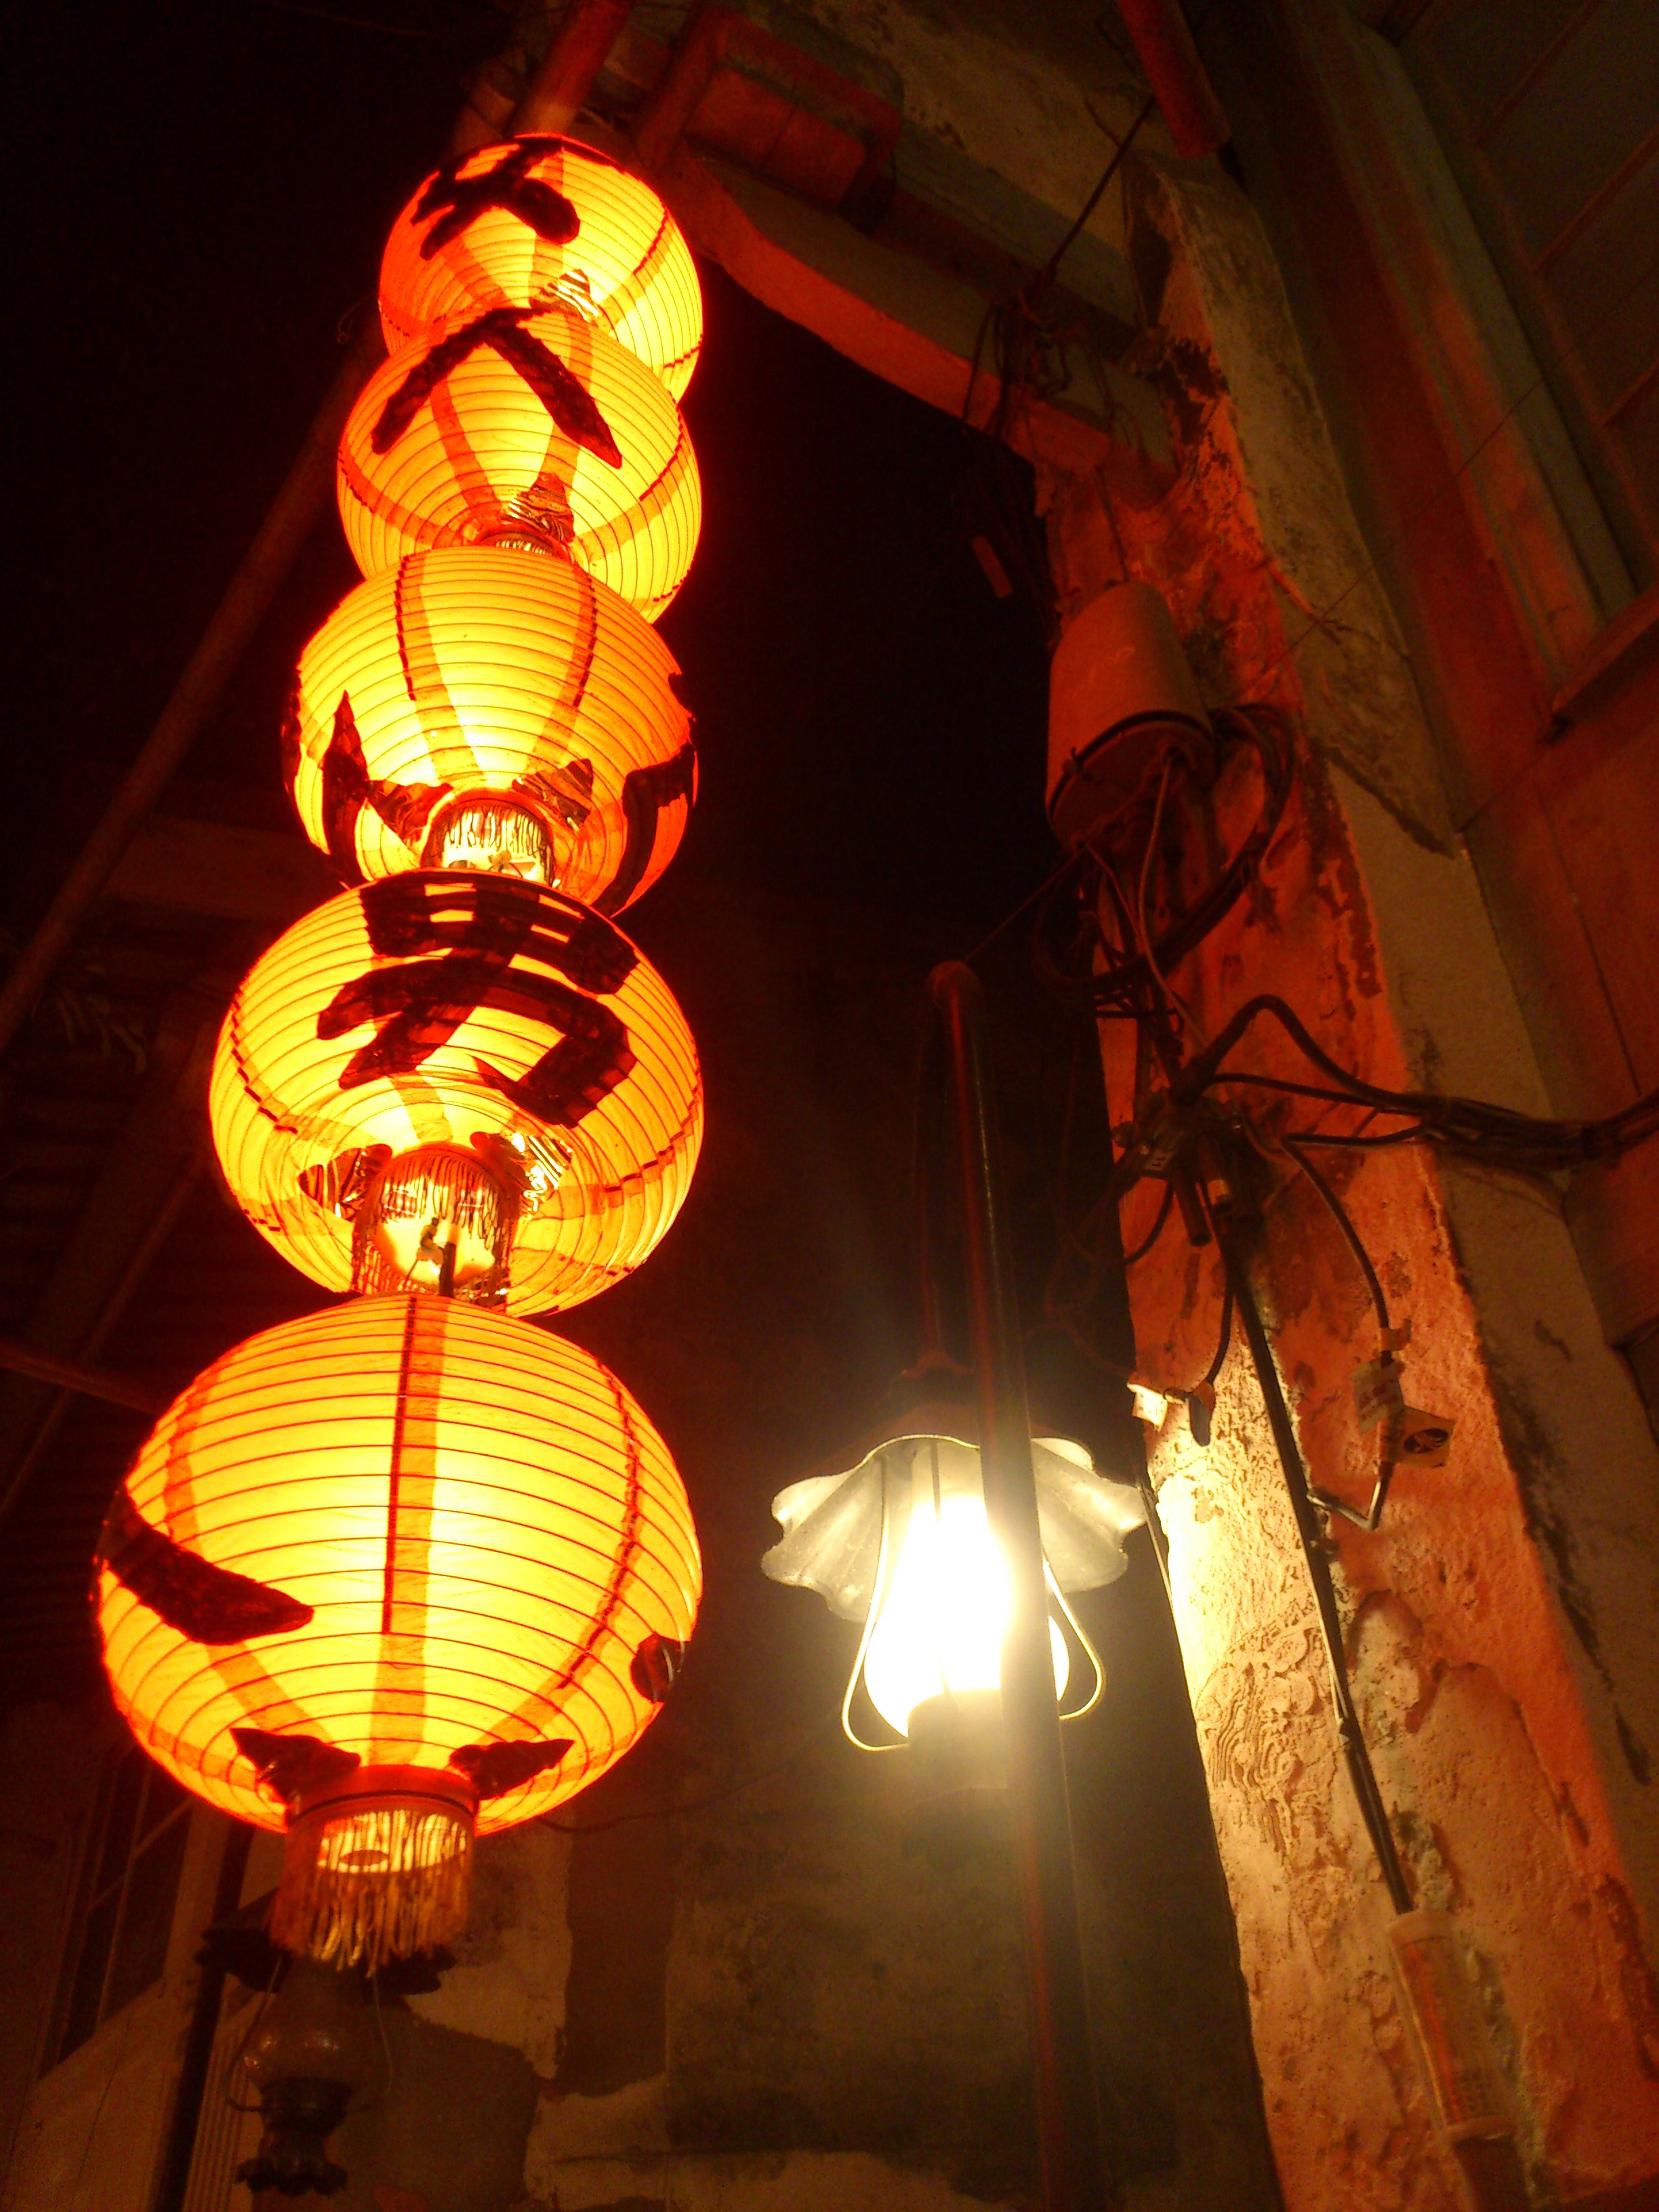
light, night, lantern, red, color, darkness, yellow, lighting, art, temple, light fixture